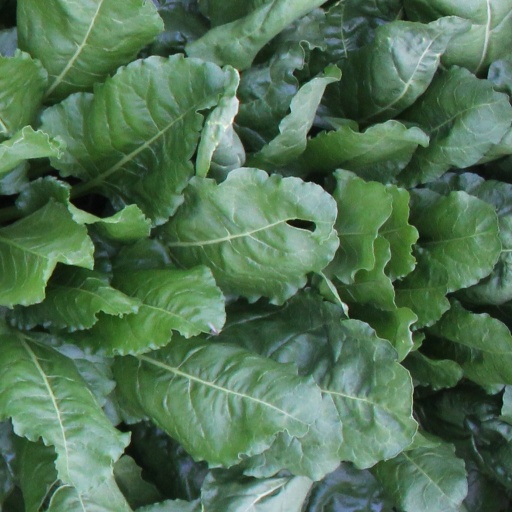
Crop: sugar beet